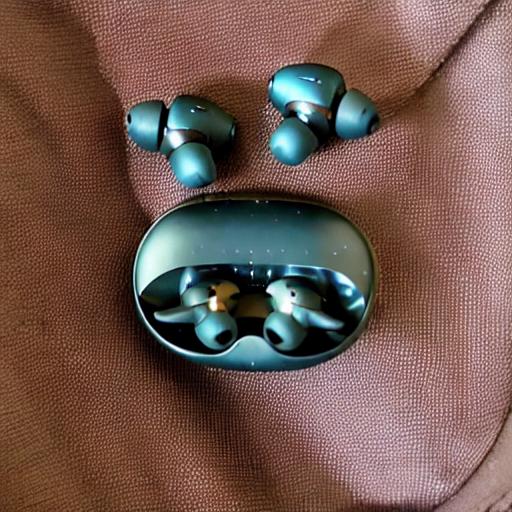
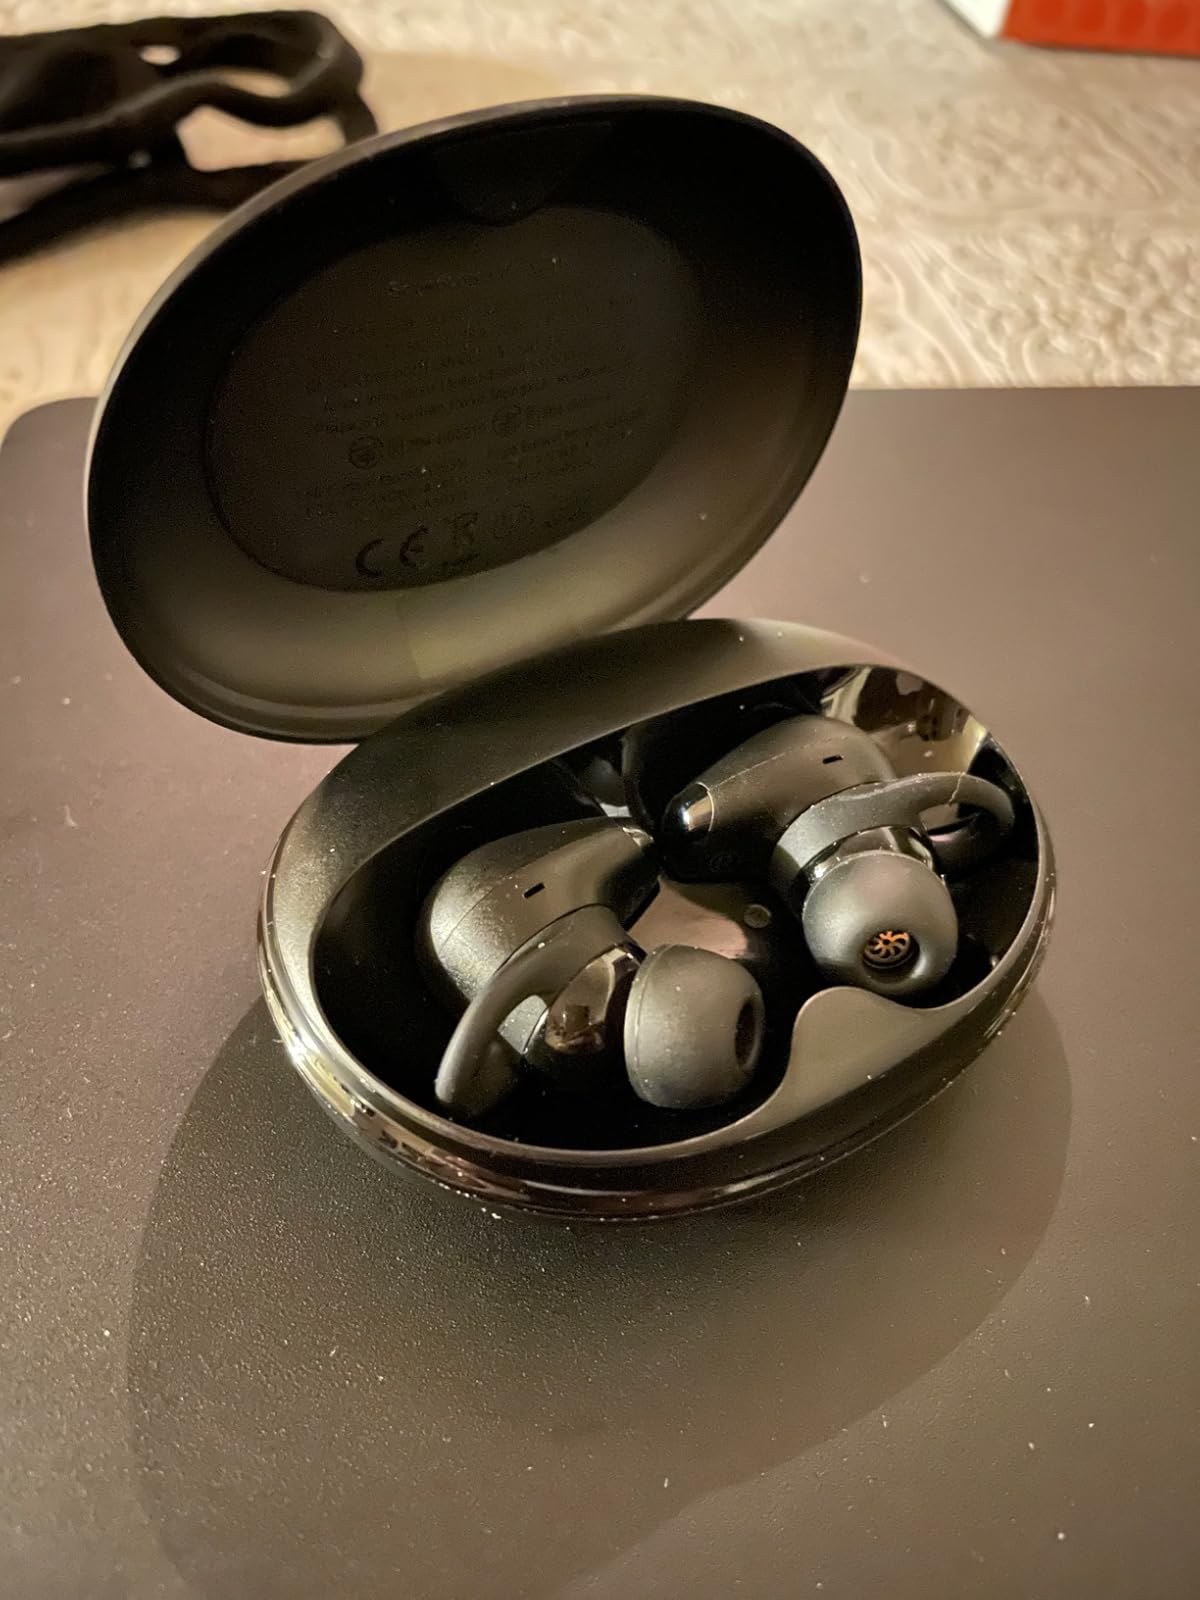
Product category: earbuds
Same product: no